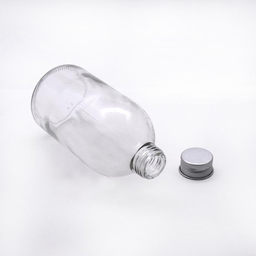
Label: bottles